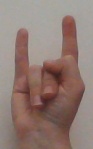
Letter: la